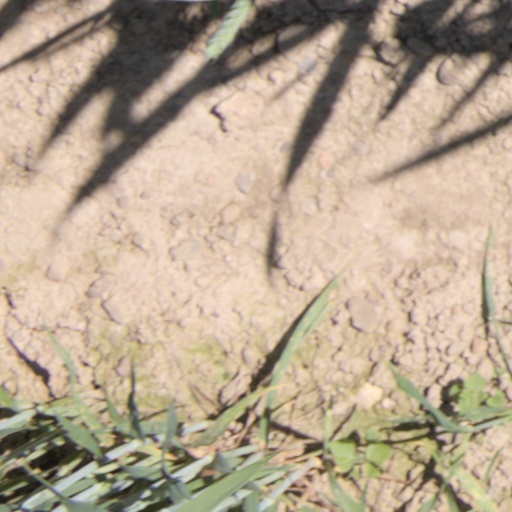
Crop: wheat